Professional wrestling strikes

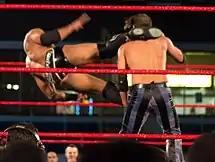
Jay Lethal hits an enzuigiri on Jimmy Jacobs

This kick, used by almost all wrestlers, is appealed just for show or as a setup for a hold or throw. The most common way to perform this attack is known as snap kick and sees the wrestler striking the opponent upward in the midsection or stomach to bend the opponent over. Another variation sees the wrestler holding back their own foot with one hand, taking it up their side or lower back and releasing it, striking a bent over opponent in the back of the head.